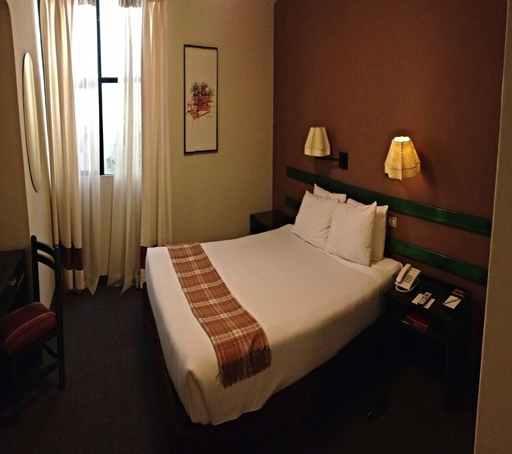
a view of one of our hotel rooms